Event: Nepal Earthquake
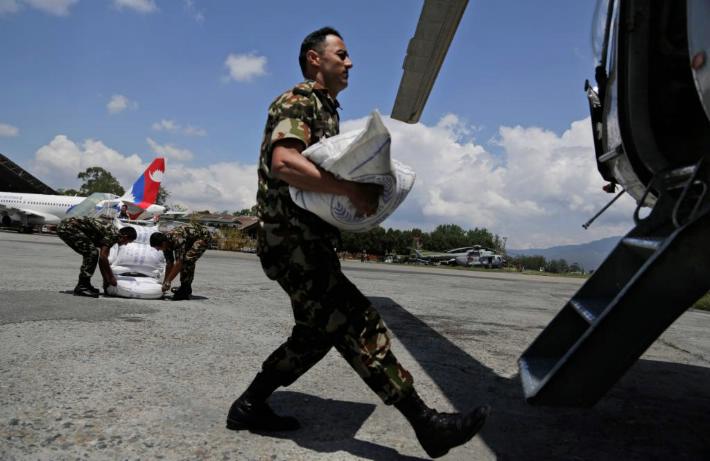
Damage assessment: no_damage